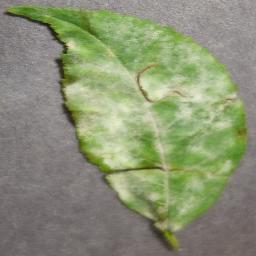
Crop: cherry
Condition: (including_sour)_powdery_mildew